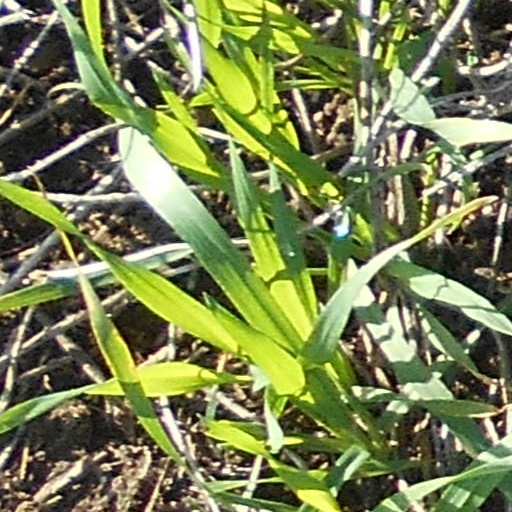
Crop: wheat